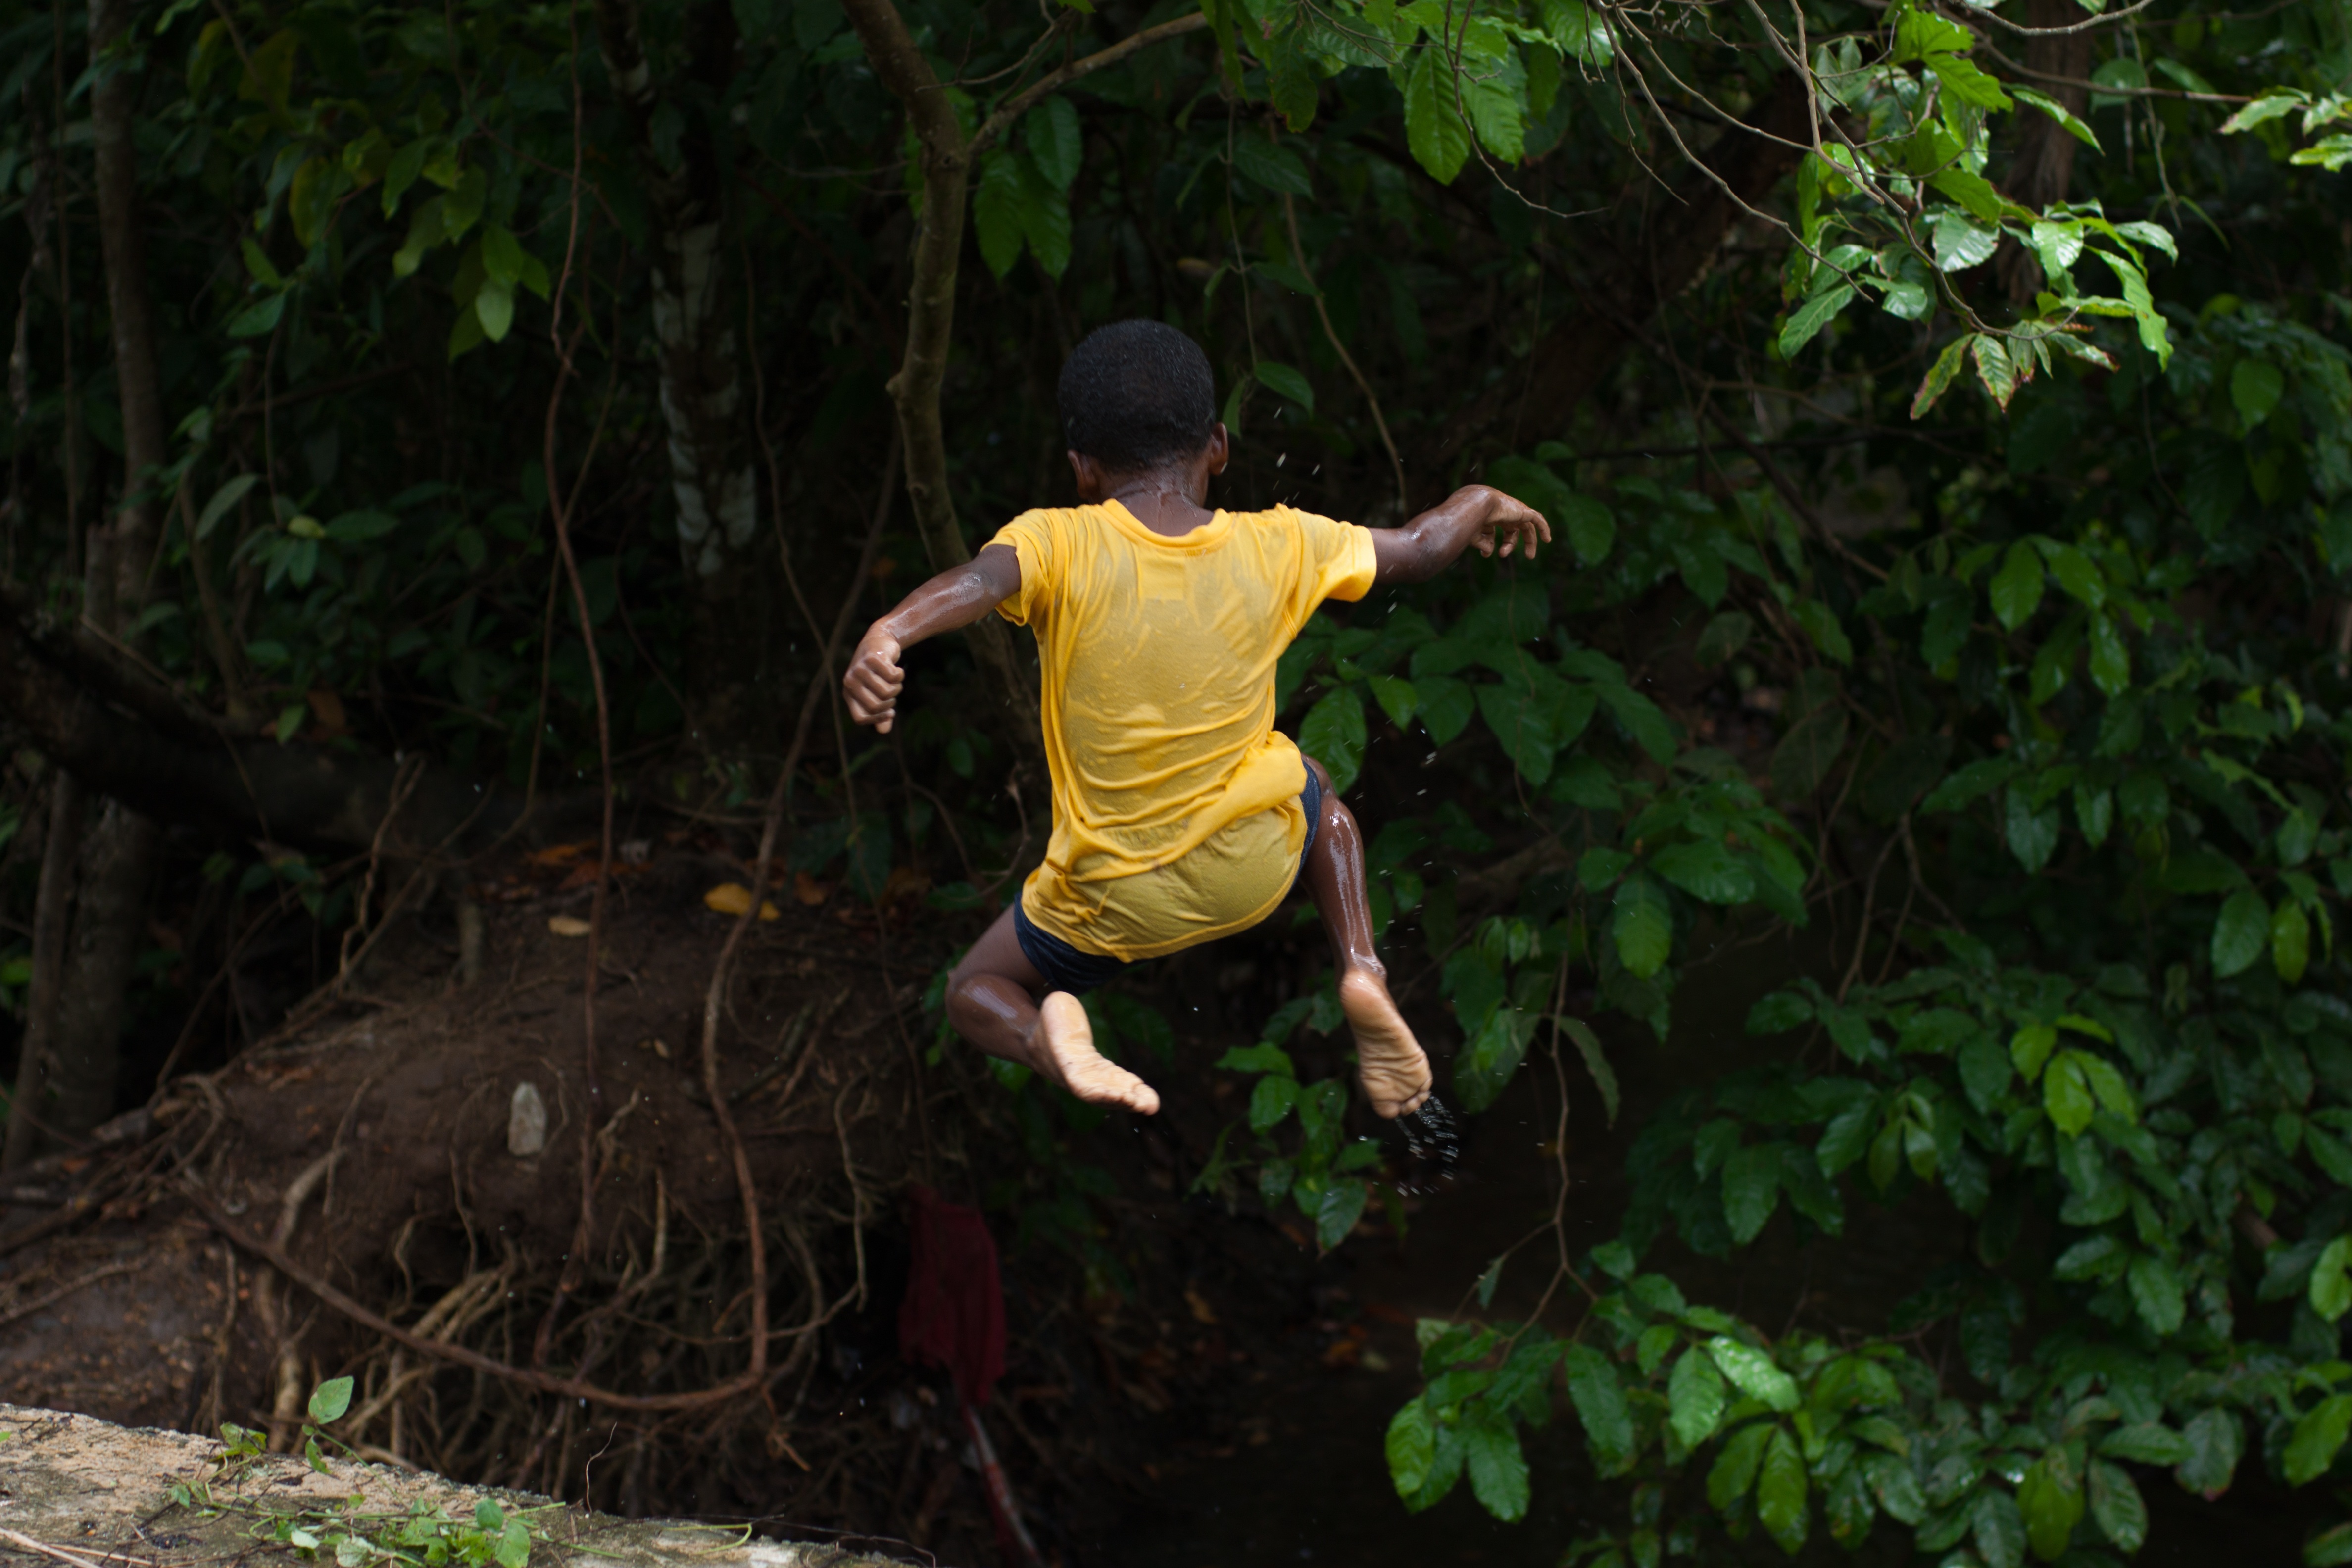
tree, forest, green, jungle, rainforest, woodland, habitat, natural environment